Portsmouth Earthworks

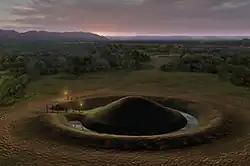
Artists conception of the Biggs site

Also known as the Old Fort Earthworks (15Gp1) it is a series of rectangular enclosures near South Portsmouth in Greenup County, Kentucky. Group A is a large square enclosure with two series of parallel walls extending from the northeast and southwest corners. The Old Fort Earthworks consist of several sites, including the Old Fort Earthworks (15Gp1), Mays Mound (15Gp16), Hicks Mound (15Gp265), Stephenson Mound (15Lw139), and several other unnamed mounds and enclosures. It is also the location of Lower Shawneetown, a protohistoric/historic Fort Ancient and Shawnee settlement and colonial trading post which are all part of the Lower Shawneetown Archeological District, along with the Thompson and Hansen sites